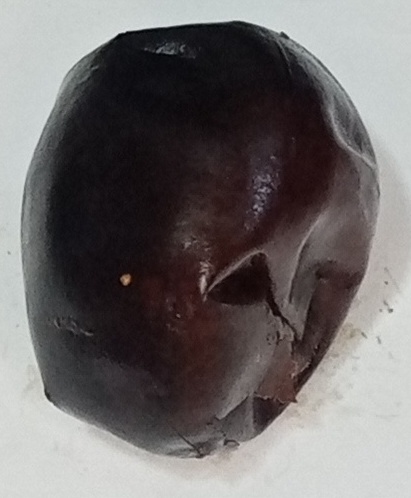
Variety: kupro
Size: large
Grade: grade-2